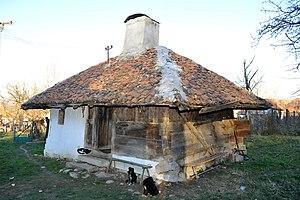
Cet article recense les monuments culturels du district de Kolubara en Serbie.
La maison Jovanović à Pepeljevac se trouve à Pepeljevac, dans la municipalité de Lajkovac et dans le district de Kolubara en Serbie. Elle est inscrite sur la liste des monuments culturels protégés de la République de Serbie.
Les monuments culturels protégés constituent une catégorie de monuments de Serbie inscrits sur une liste de monuments bénéficiant de la protection de l'État. Il s'agit d'une troisième catégorie de monuments protégés classés, par leur importance, après les monuments culturels d'importance exceptionnelle et les monuments culturels de grande importance.